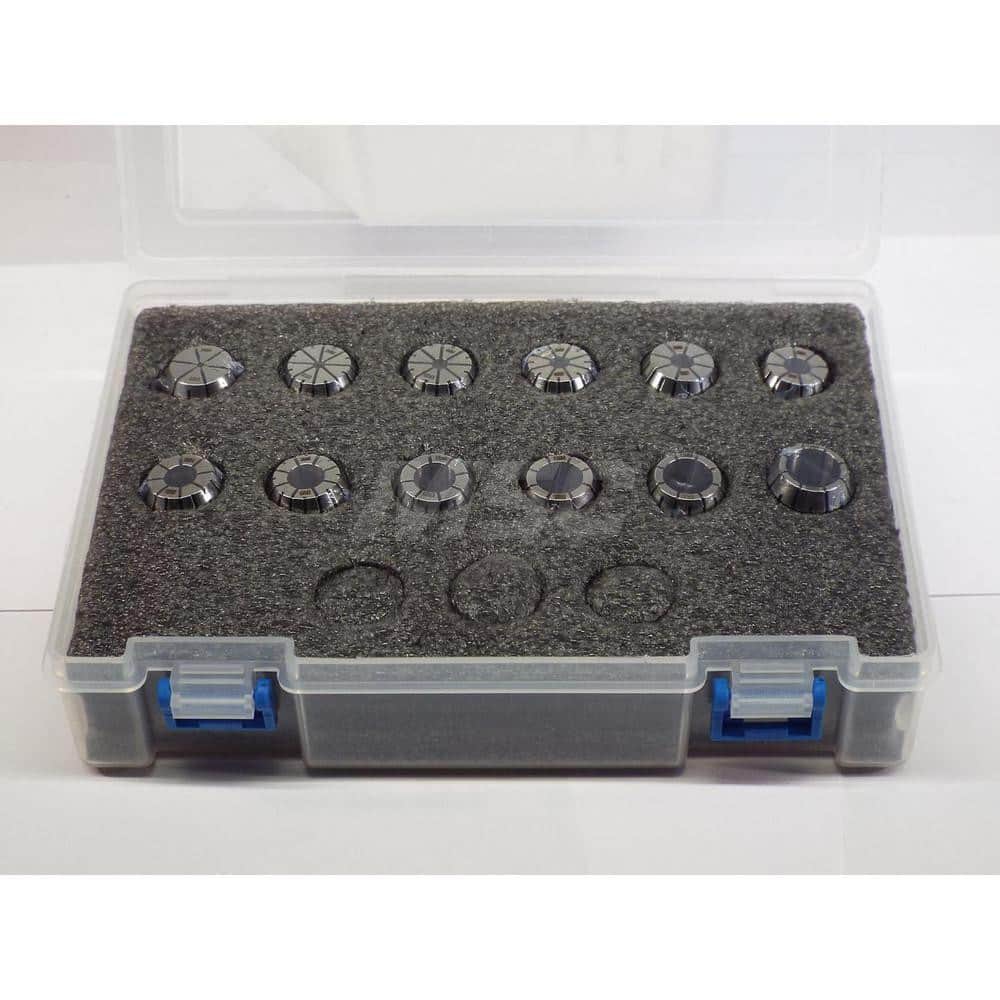
Collet Set: 12 Pc, Series ER20
Item #: 14540967 Brand: ShopForce Model #: CS211 Product Specifications Collet System ER Collet Series ER20 TIR (Decimal Inch) 0.000400 Minimum Collet Capacity (mm) 2.00 Maximum Collet Capacity (mm) 13.00 Size Increments (mm) 1.00
Brand: ShopForce
Category: Hardware > Building Materials > Shutters > Louvered Shutters